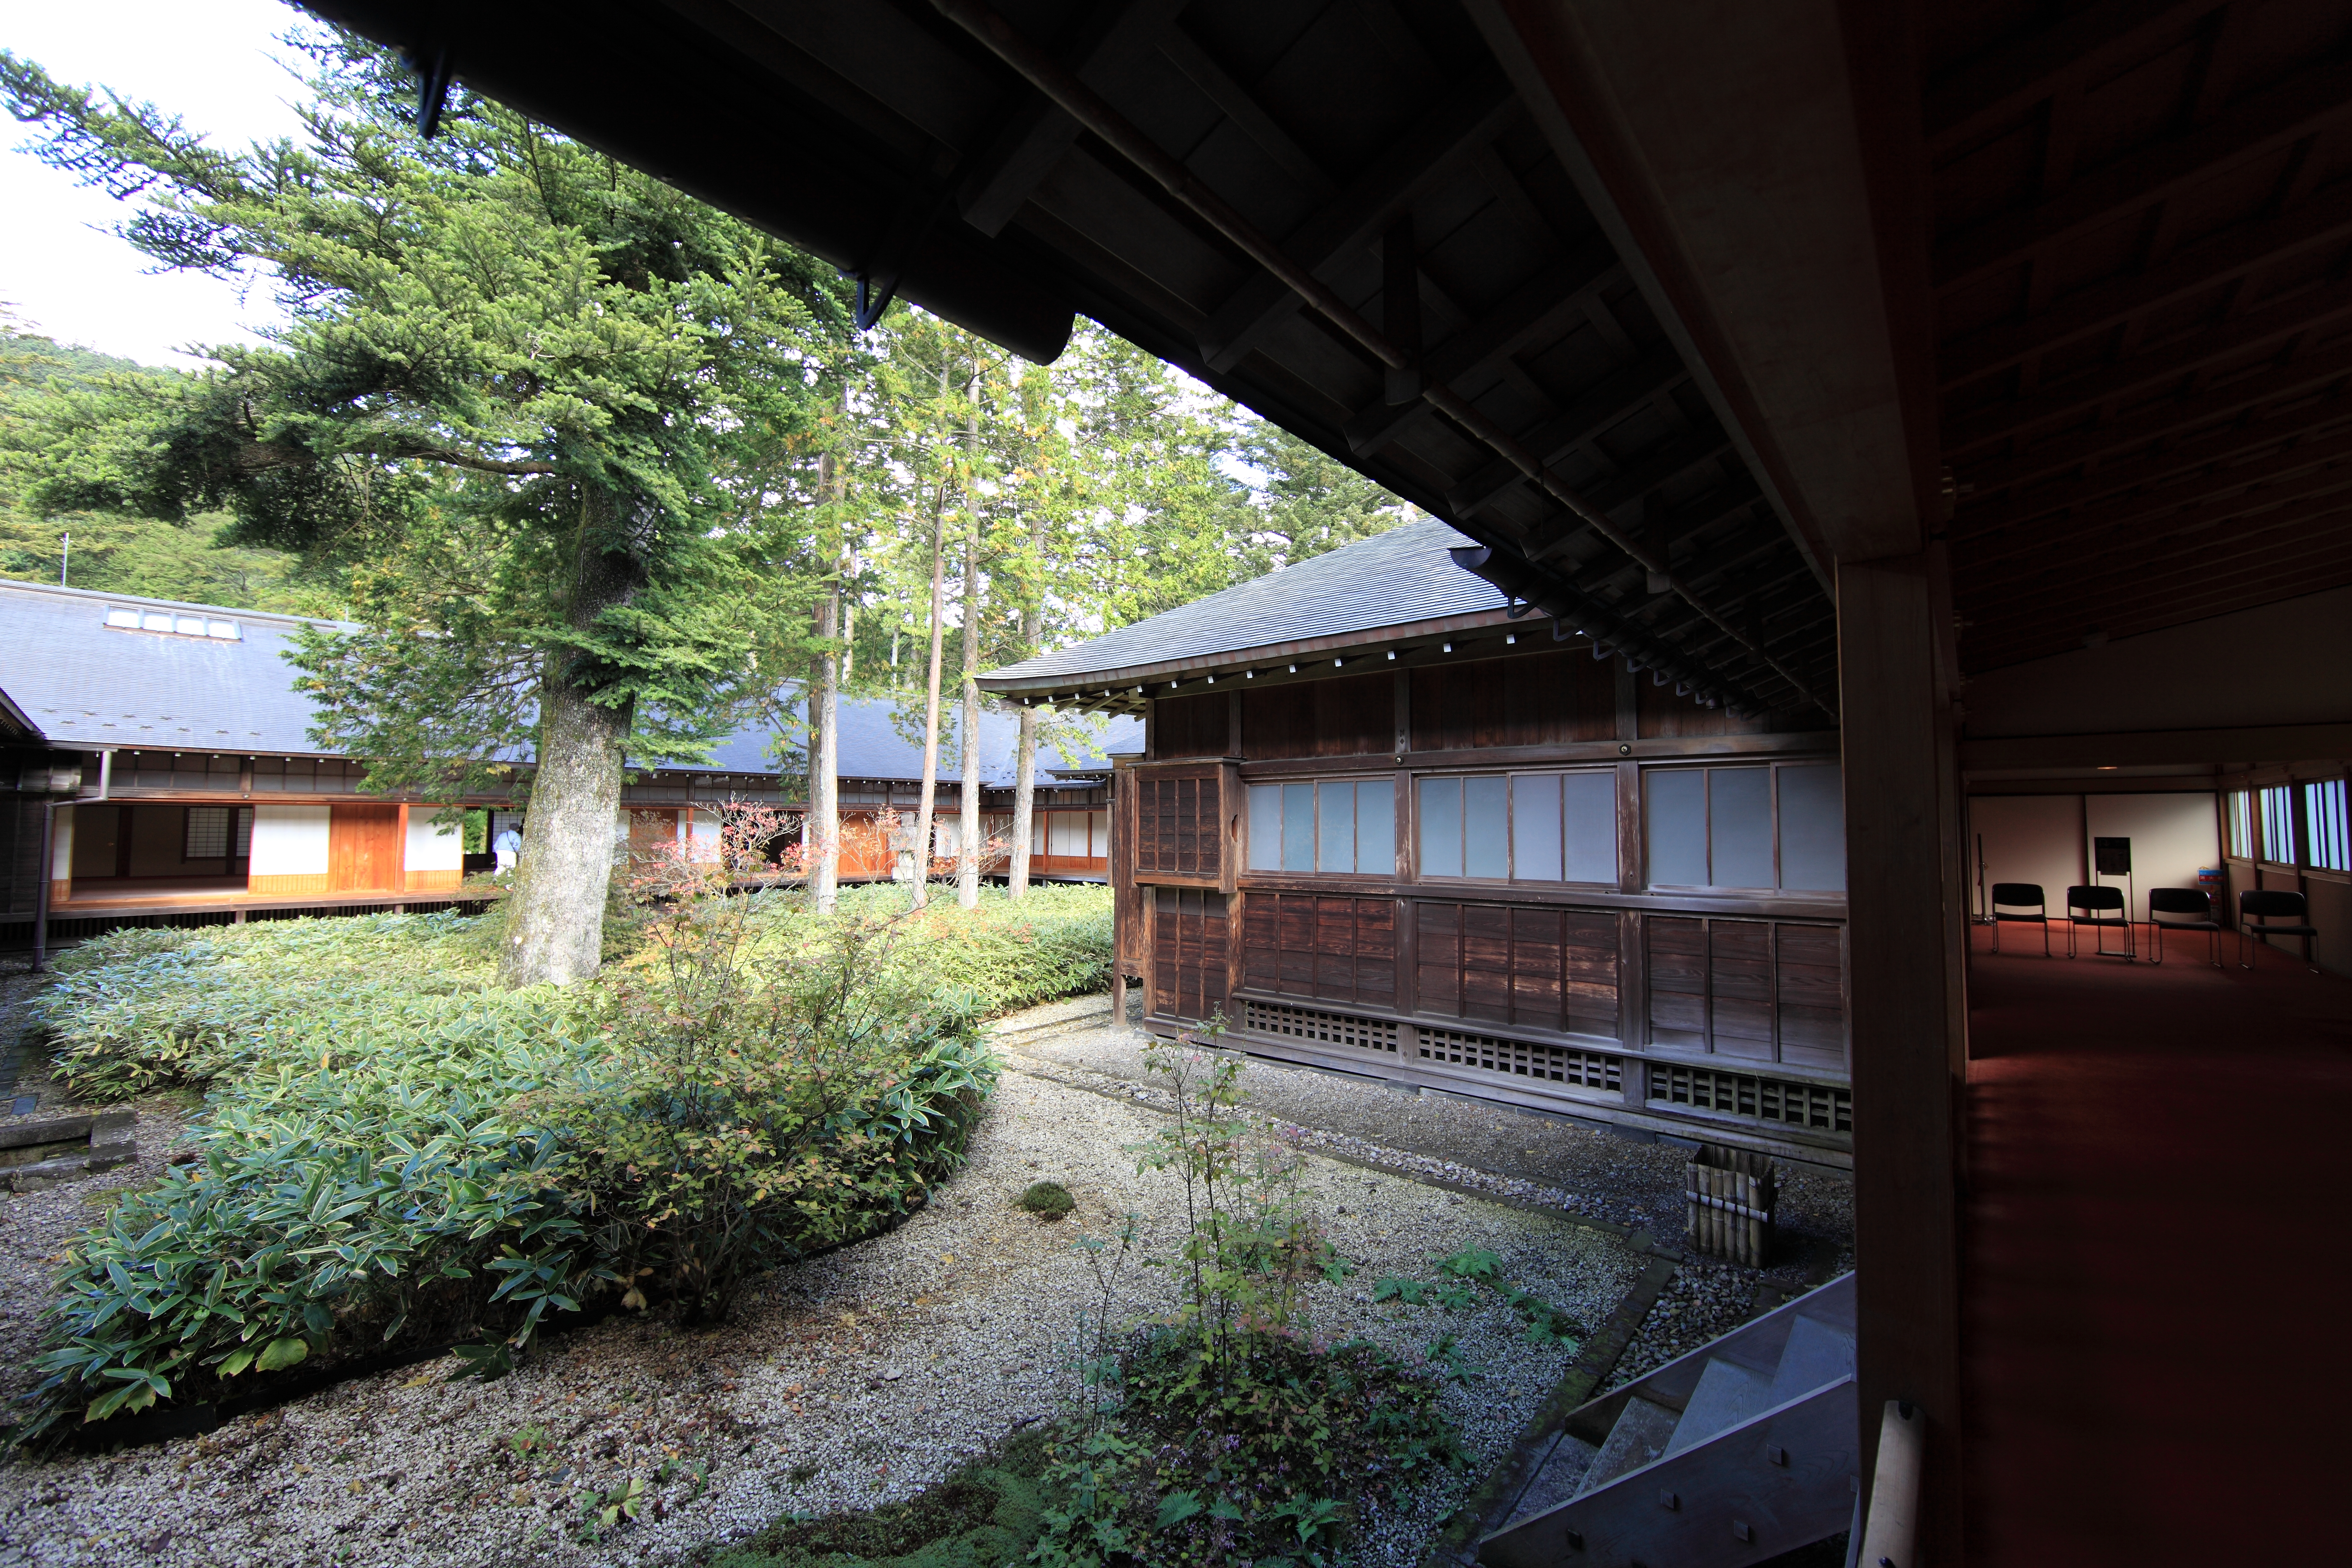
architecture, villa, house, home, transport, high, property, exterior, cool image, design, japanese, tochigi, 5d, style, hires, imperial, estate, markii, traditional, hi, res, resolution, nikkoh, tamozawagoyoutei, real estate, residential area